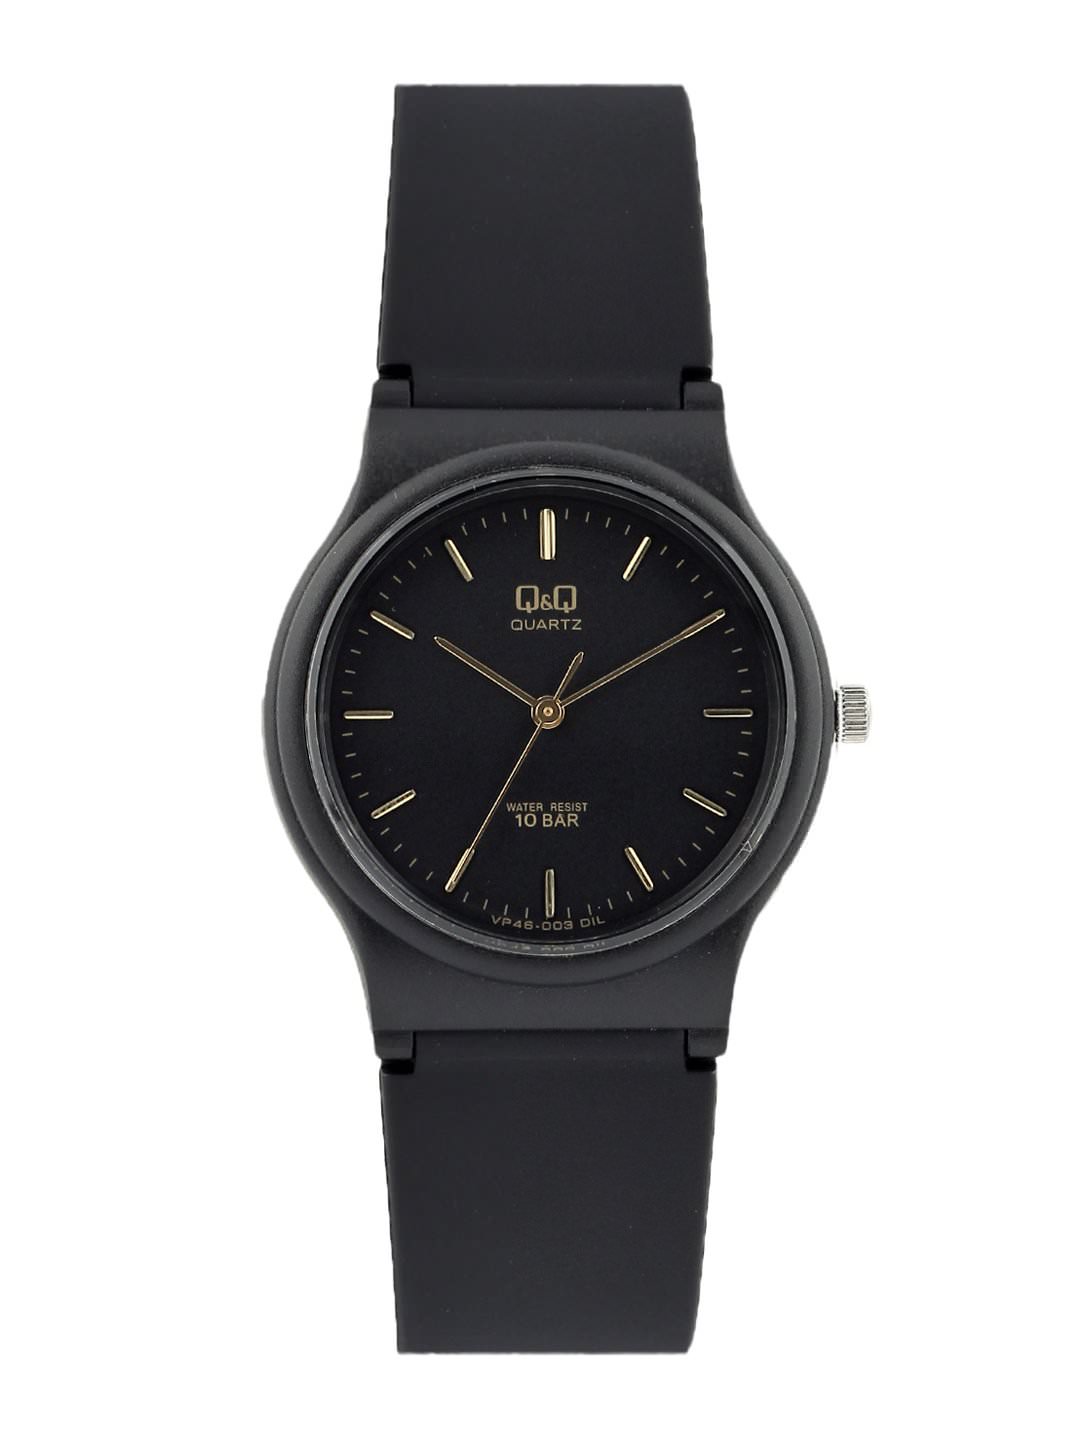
Q&Q Men Black Watch
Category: Accessories / Watches / Watches
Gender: Men
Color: Black
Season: Winter 2016
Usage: Casual